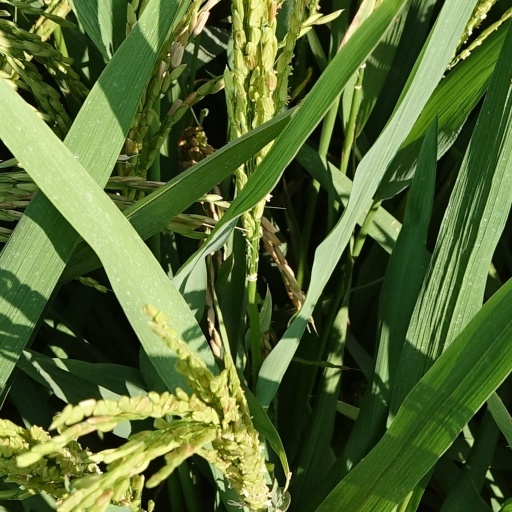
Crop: rice